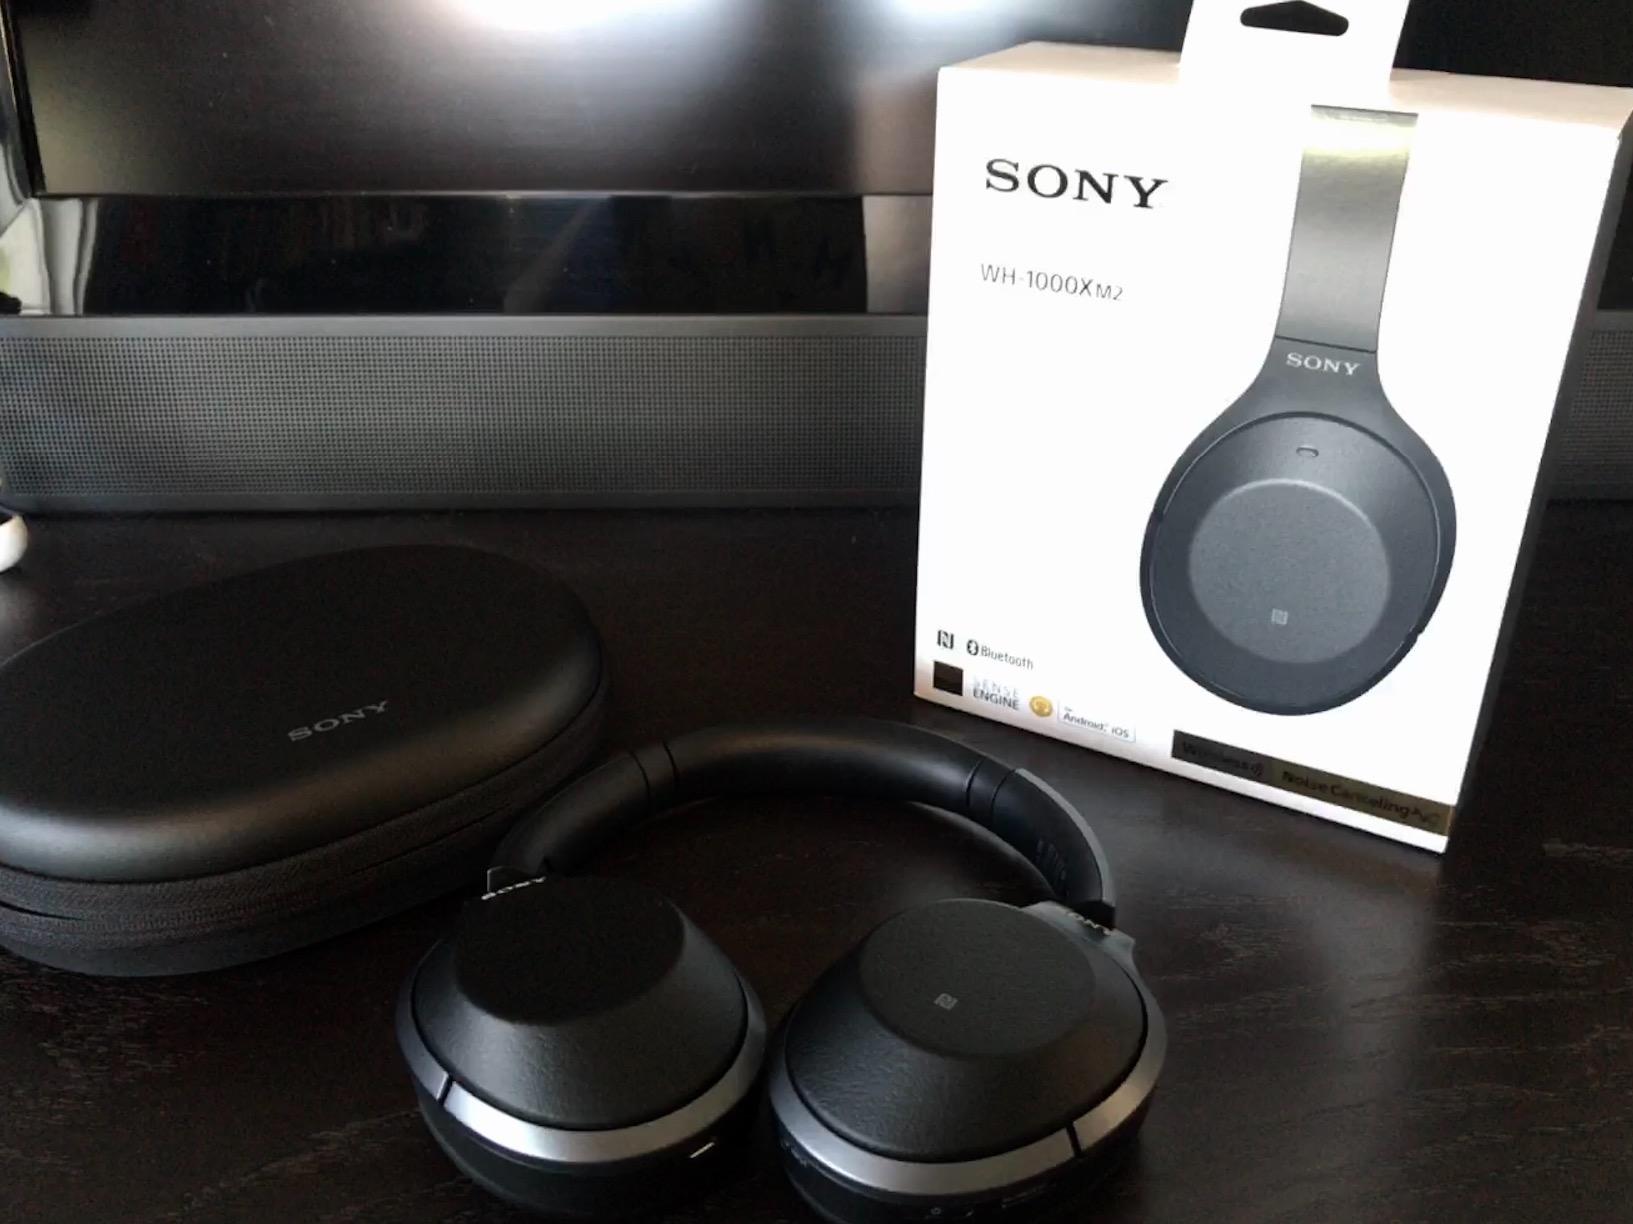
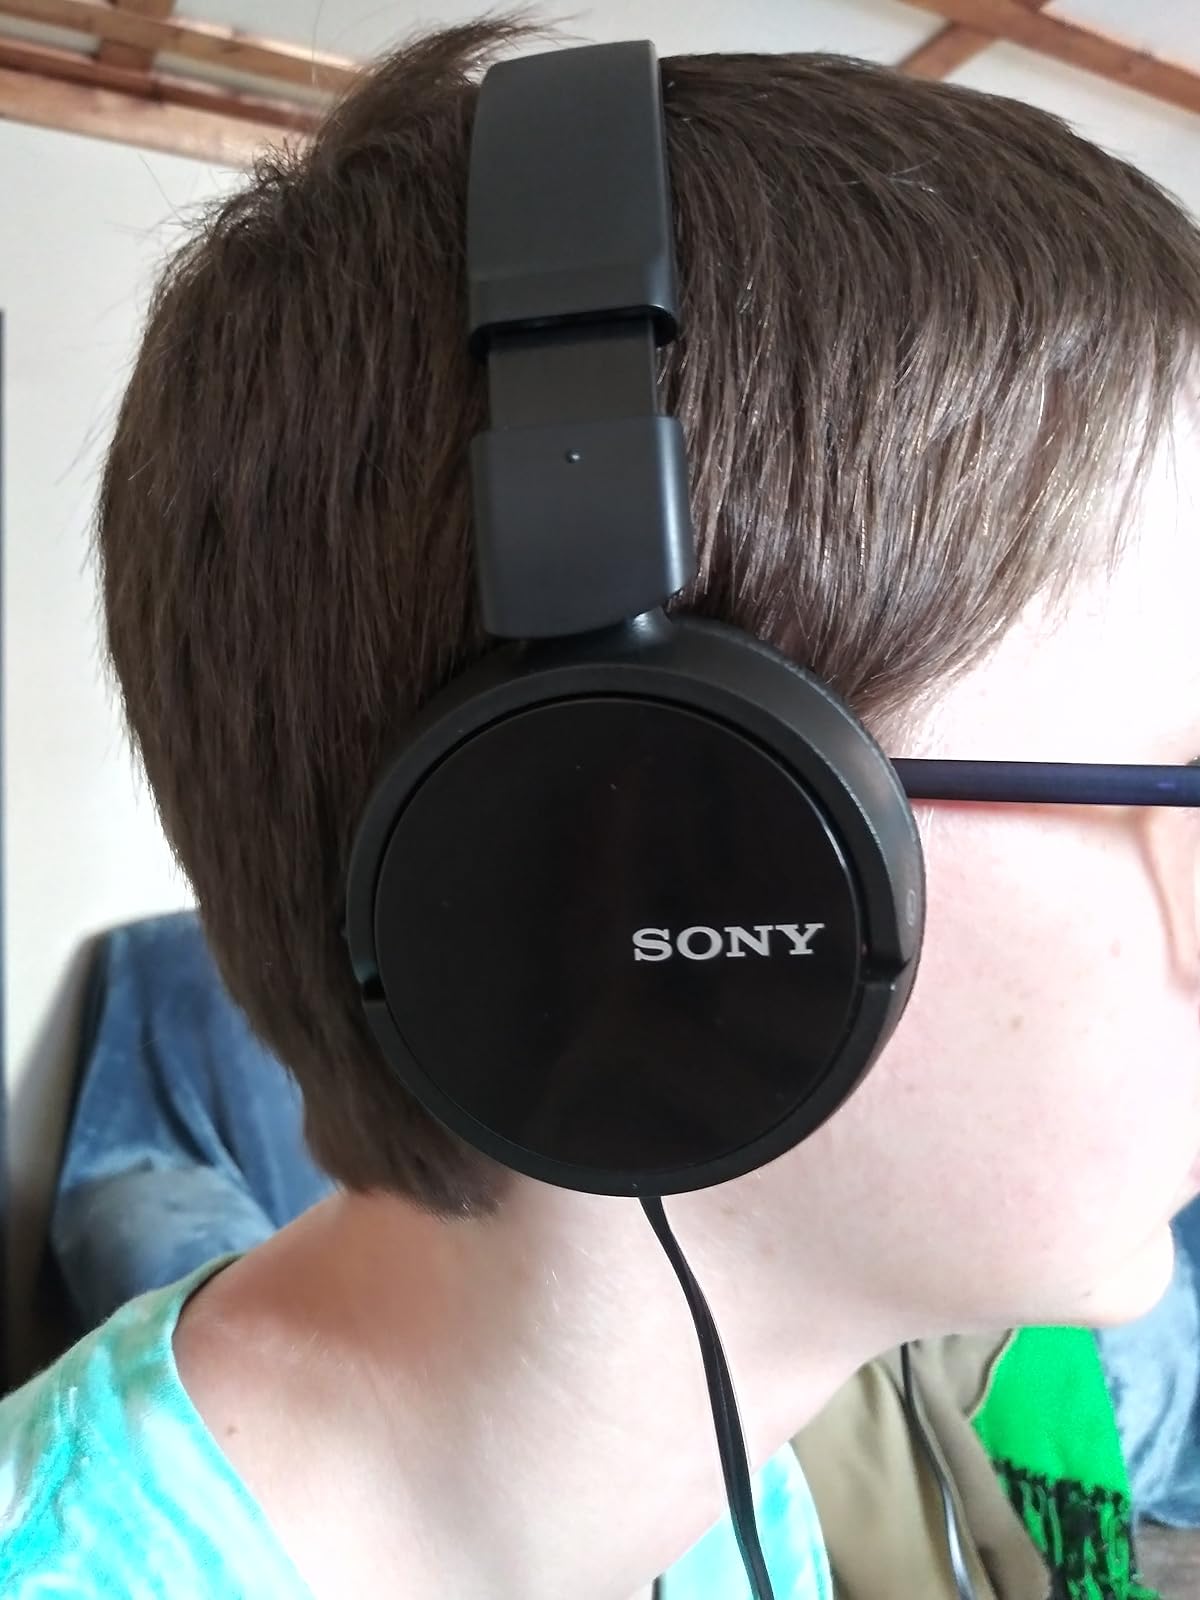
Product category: headphones
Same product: no